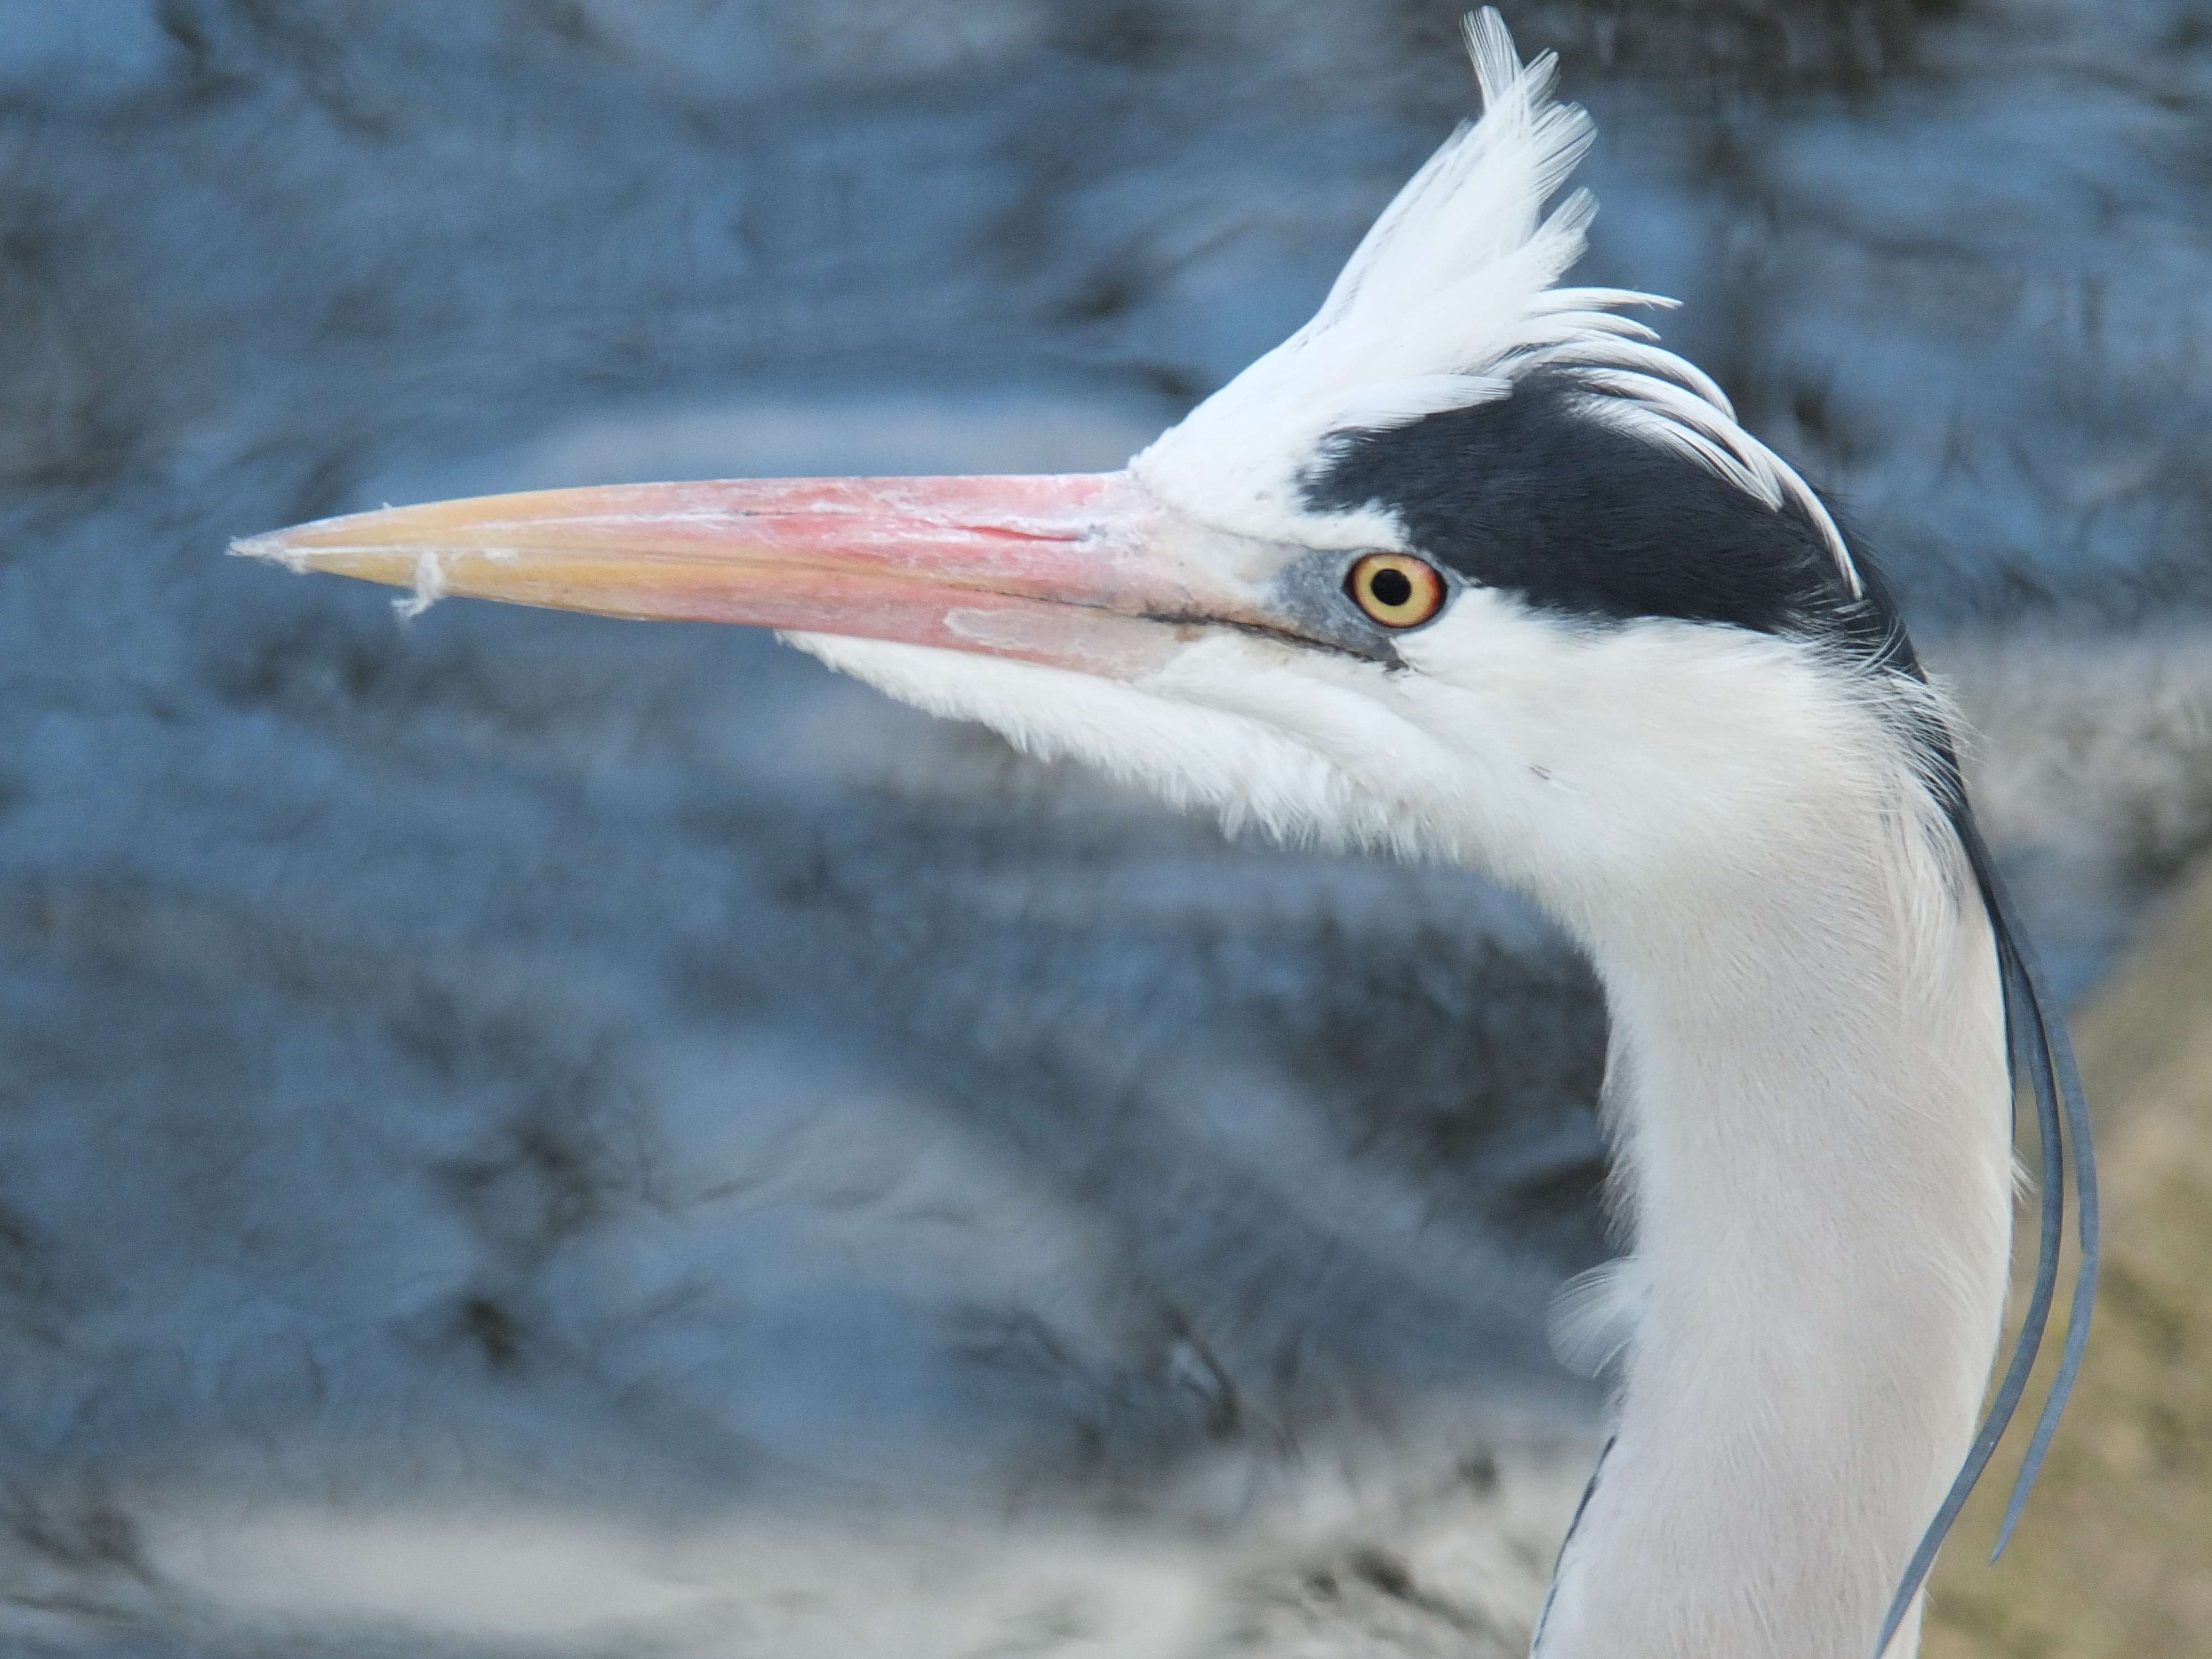
bird, wing, seabird, wildlife, beak, fauna, vertebrate, egret, heron, shorebird, great egret